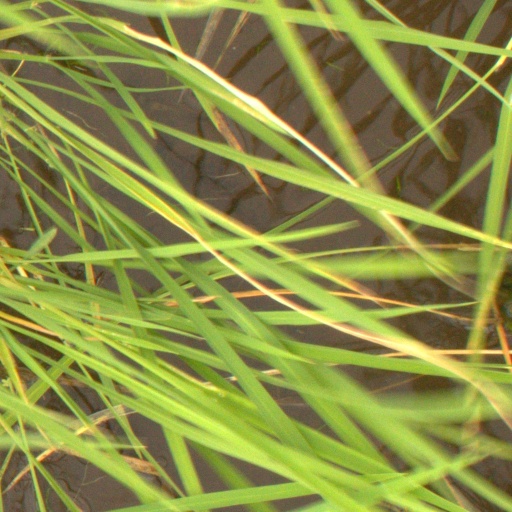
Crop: rice